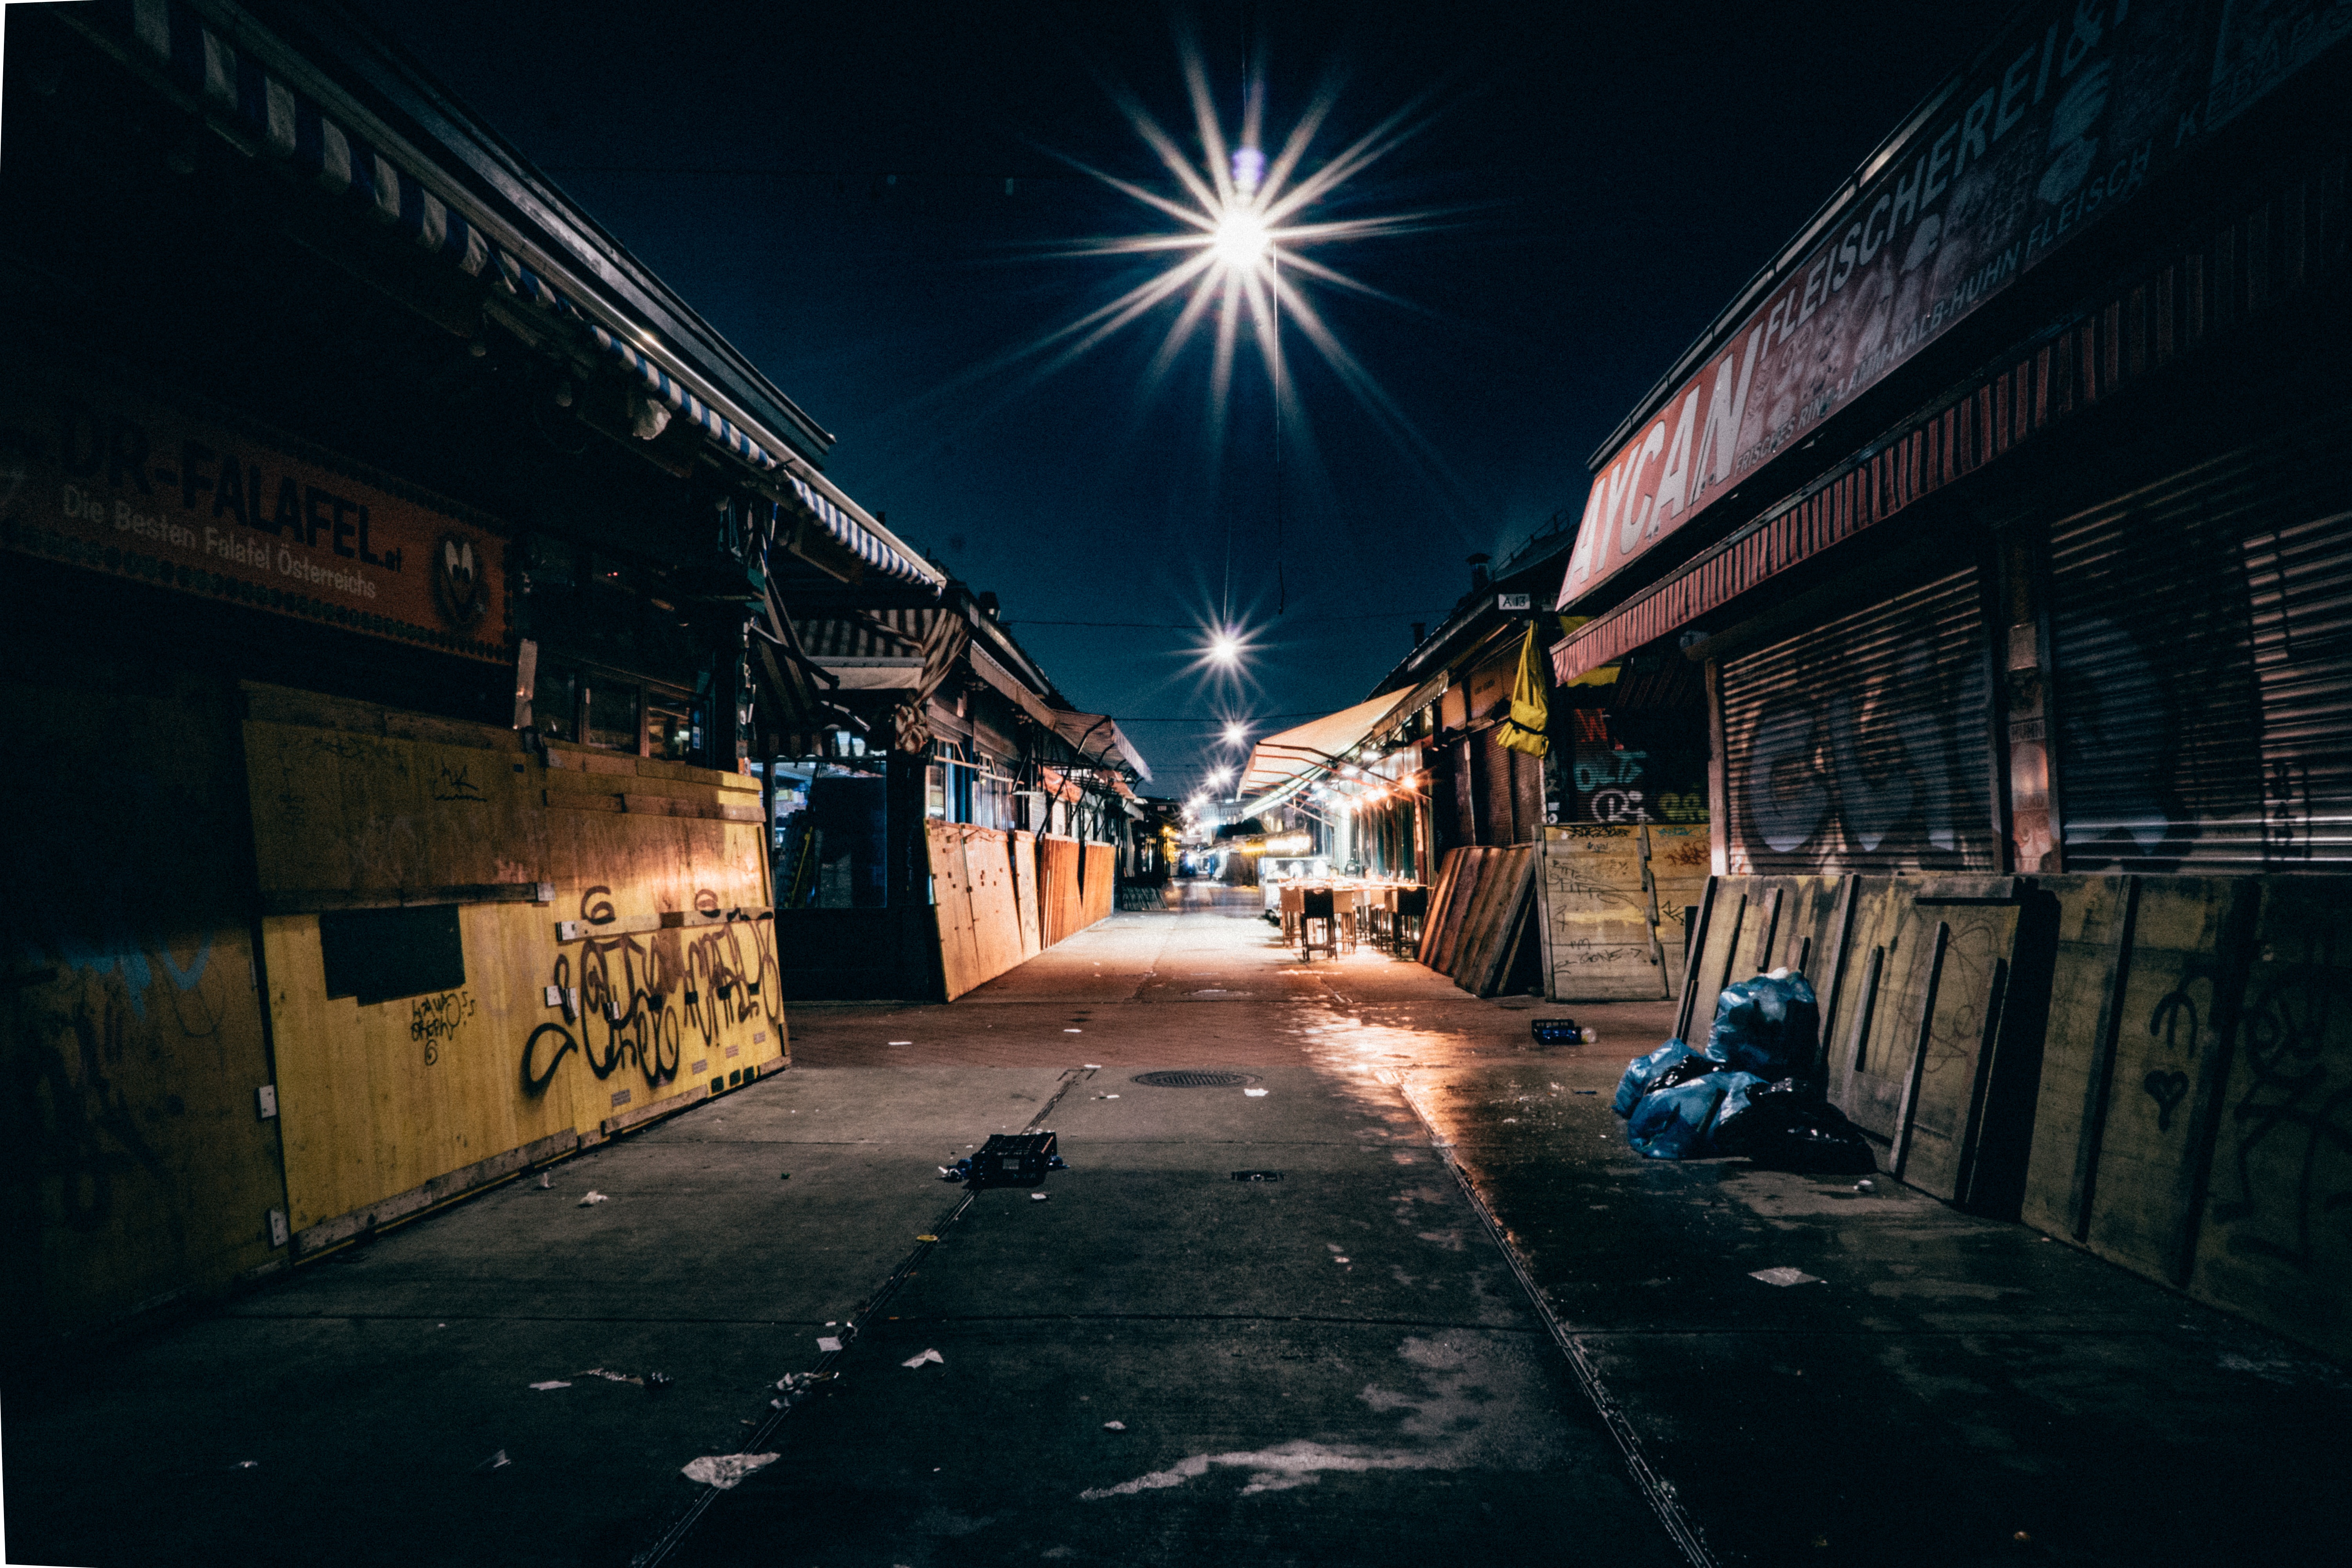
light, road, street, night, town, alley, cityscape, evening, color, darkness, lighting, infrastructure, urban area